Jim McGuinness

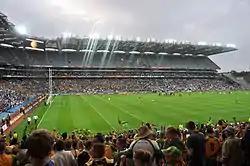
Donegal defeated Kildare in the 2011 All-Ireland Senior Football Championship in Jim McGuinness's first season in charge.

McGuinness's first year as manager proved successful, as Donegal gained promotion to Division 1 after defeating Laois by a scoreline of 2–11 to 0–16. Donegal's 2011 All-Ireland SFC campaign began on 15 May 2011, against Antrim. Both sides performed poorly; however, Donegal ultimately triumphed, earning a first win in an Ulster SFC game for four years. On his first start in the Ulster SFC, Ryan Bradley scored two points, and "The Sunday Game" gave him their man-of-the-match award. However, TV pundit Pat Spillane also claimed Bradley was "the best of a bad bunch" and didn't deserve the award at all, causing McGuinness to react furiously. McGuinness called Spillane's comments "way over the top".